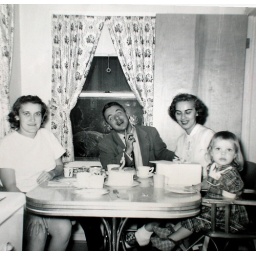
Taken in November of 1952 in the kitchen of Bonnie and Hamie's house on Fenton St.